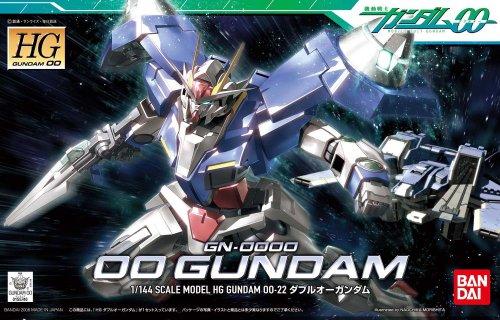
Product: Bandai Hobby #22 00 Gundam HG, Bandai Double Zero Action Figure
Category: Toys & Games | Hobbies | Models & Model Kits | Model Kits | Figure Kits
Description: Great Condition.
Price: $15.09
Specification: ProductDimensions:19.7x15.8x11.8inches|ItemWeight:8ounces|ShippingWeight:8.5ounces(Viewshippingratesandpolicies)|DomesticShipping:ItemcanbeshippedwithinU.S.|InternationalShipping:Thisitemisnoteligibleforinternationalshipping.LearnMore|ASIN:B001D76J68|Itemmodelnumber:BAN155746|Manufacturerrecommendedage:15-16years